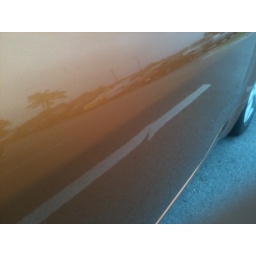
Thats a fucking dent in my car door! Fuckers letting their doors hit mine. Let me catch you...